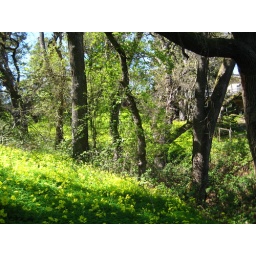
Spring flowers and Oak trees along the Iron Horse Trail in Alamo, CA.